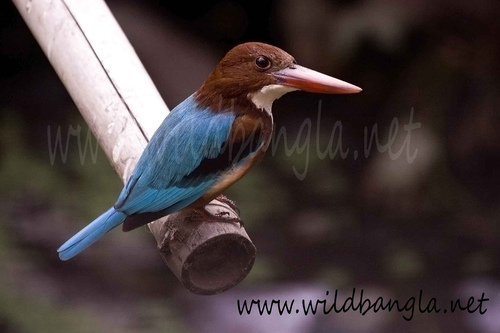
this bird has bright blue back and primary feathers, with a red crown and large bill.
this is a small bird with a huge beak, blue on his backside, brown on his head and a white neck.
a small colorful bird with blue feathers, a brown nape and large straight beak.
a vibrant blue colored bird, with brownish red head and markings, including distinctive long sturdy beak
this is a small bird with a large long drooping beak a blue back and a brown head and lighter belly.
this bird has wings that are blue and brown and has an orange billthe wings are brown and bright blue, the blue extends down into the tail feathers, the brown extends up into the head with a white chest and long, flat, orange beak.
the small bird has a thick orange bill with a brown head and a partially blue body.
this brown and bright blue bird has a white throat and a very long, dull pointed bill.
this bird has a long beak, brown head and breast and vivid blue feathers for its tail, rump and wings.
Species: White Breasted Kingfisher